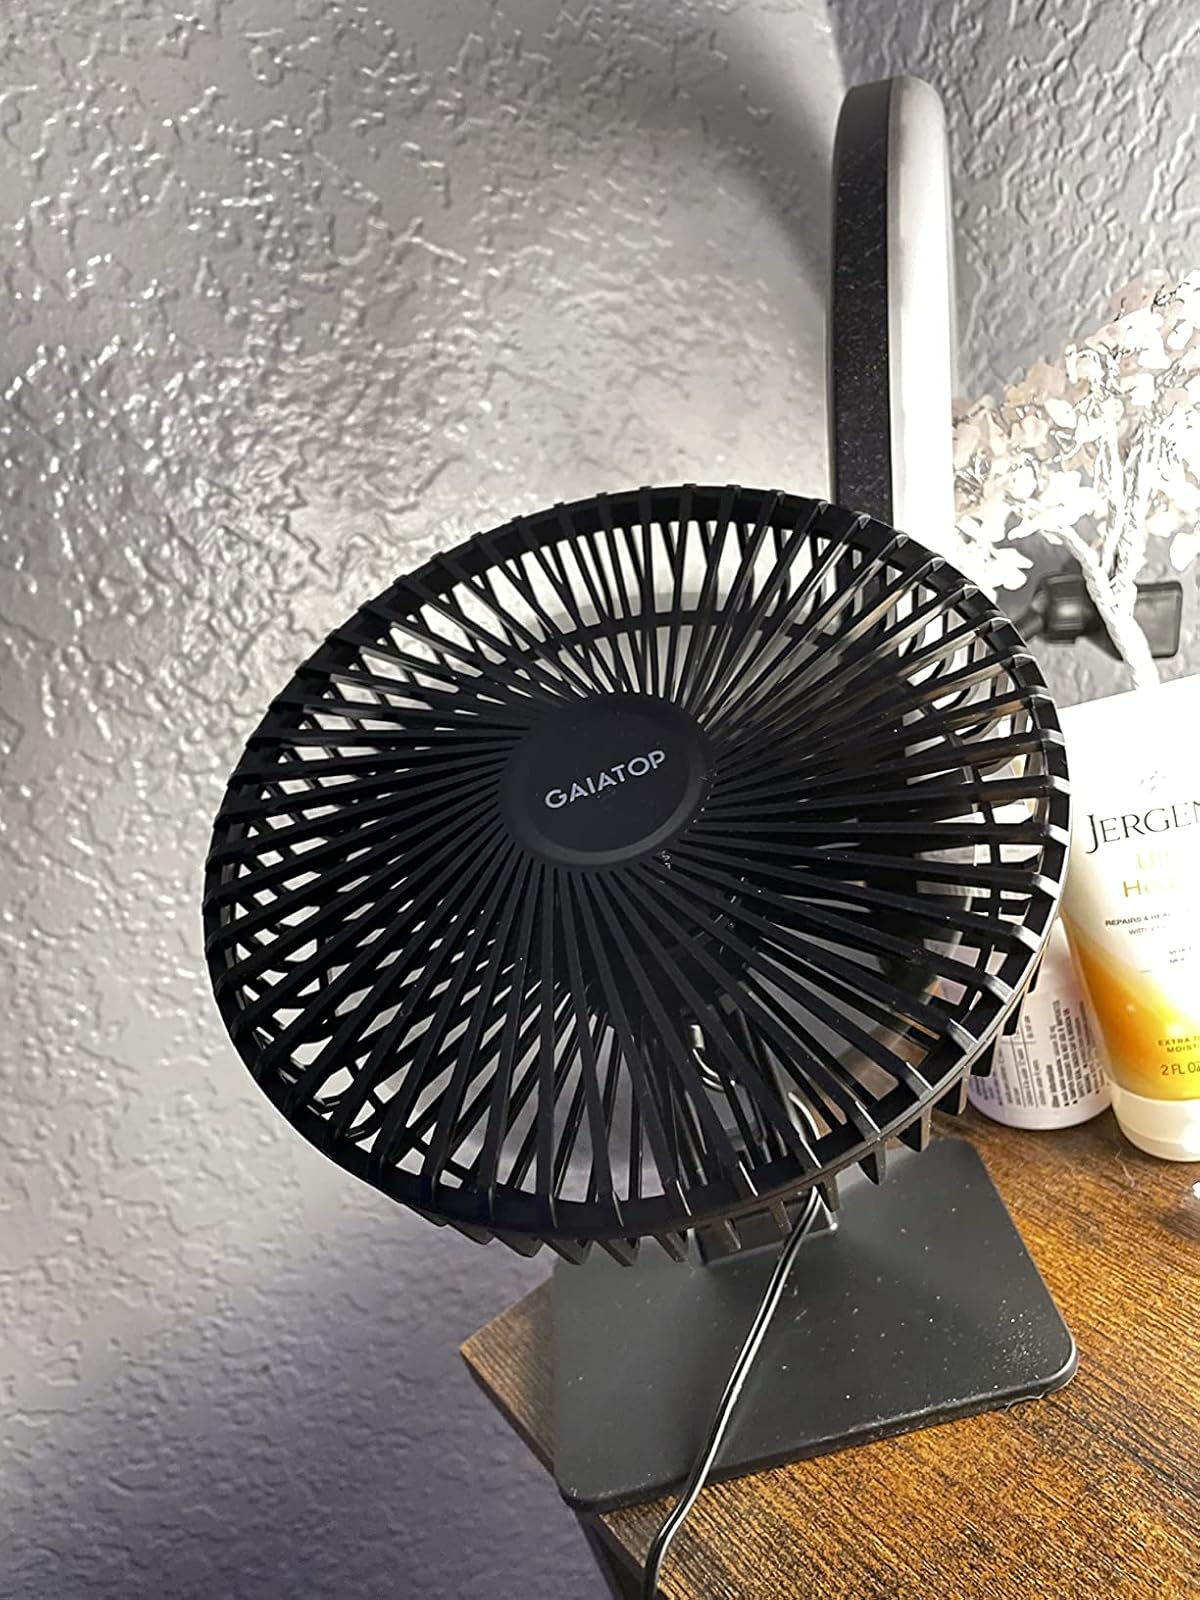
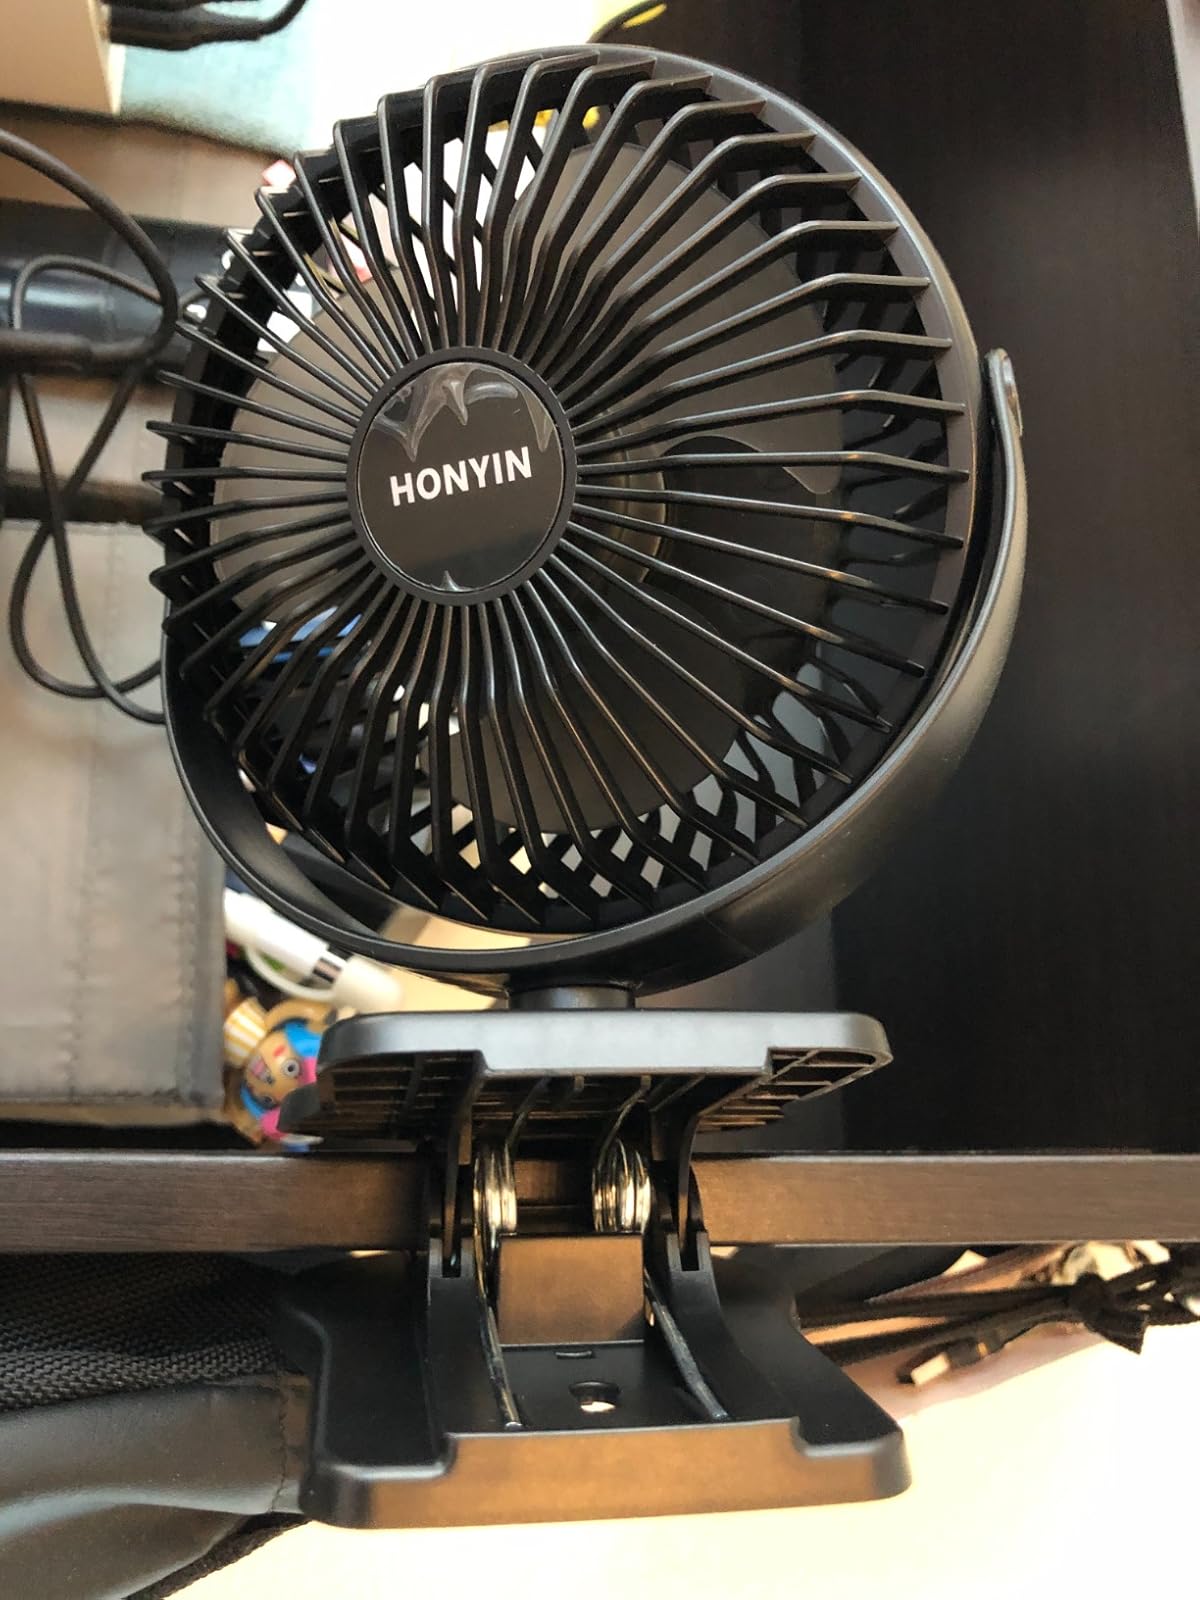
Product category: fan
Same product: no